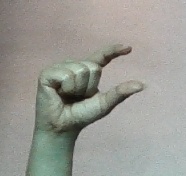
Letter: dal